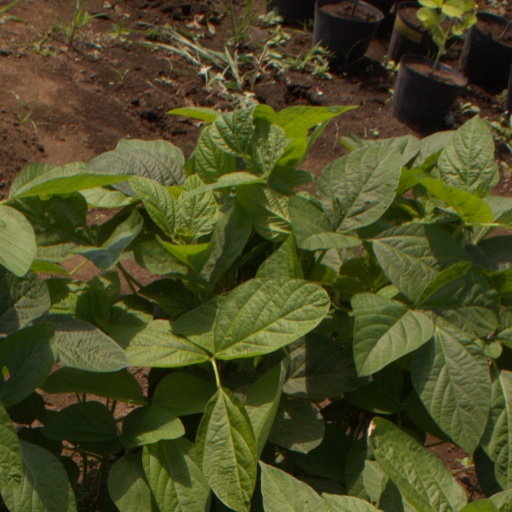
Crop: soybean